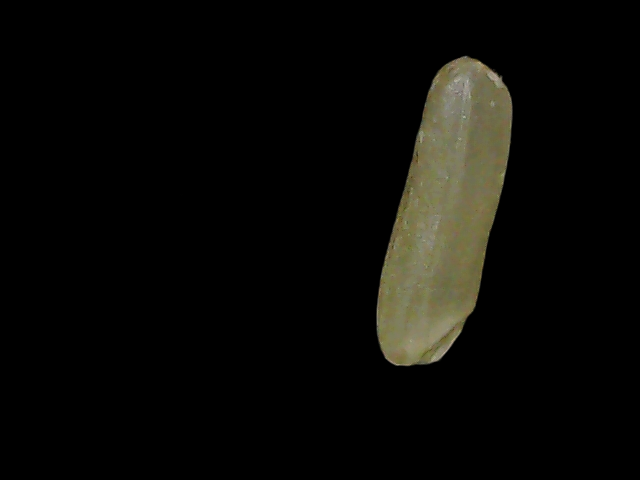
Rice variety: Binadhan19